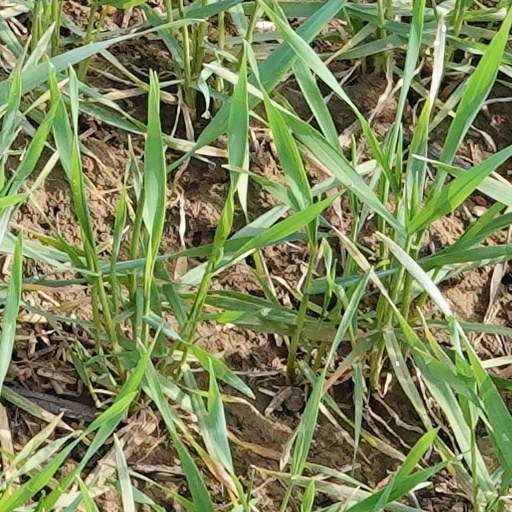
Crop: wheat